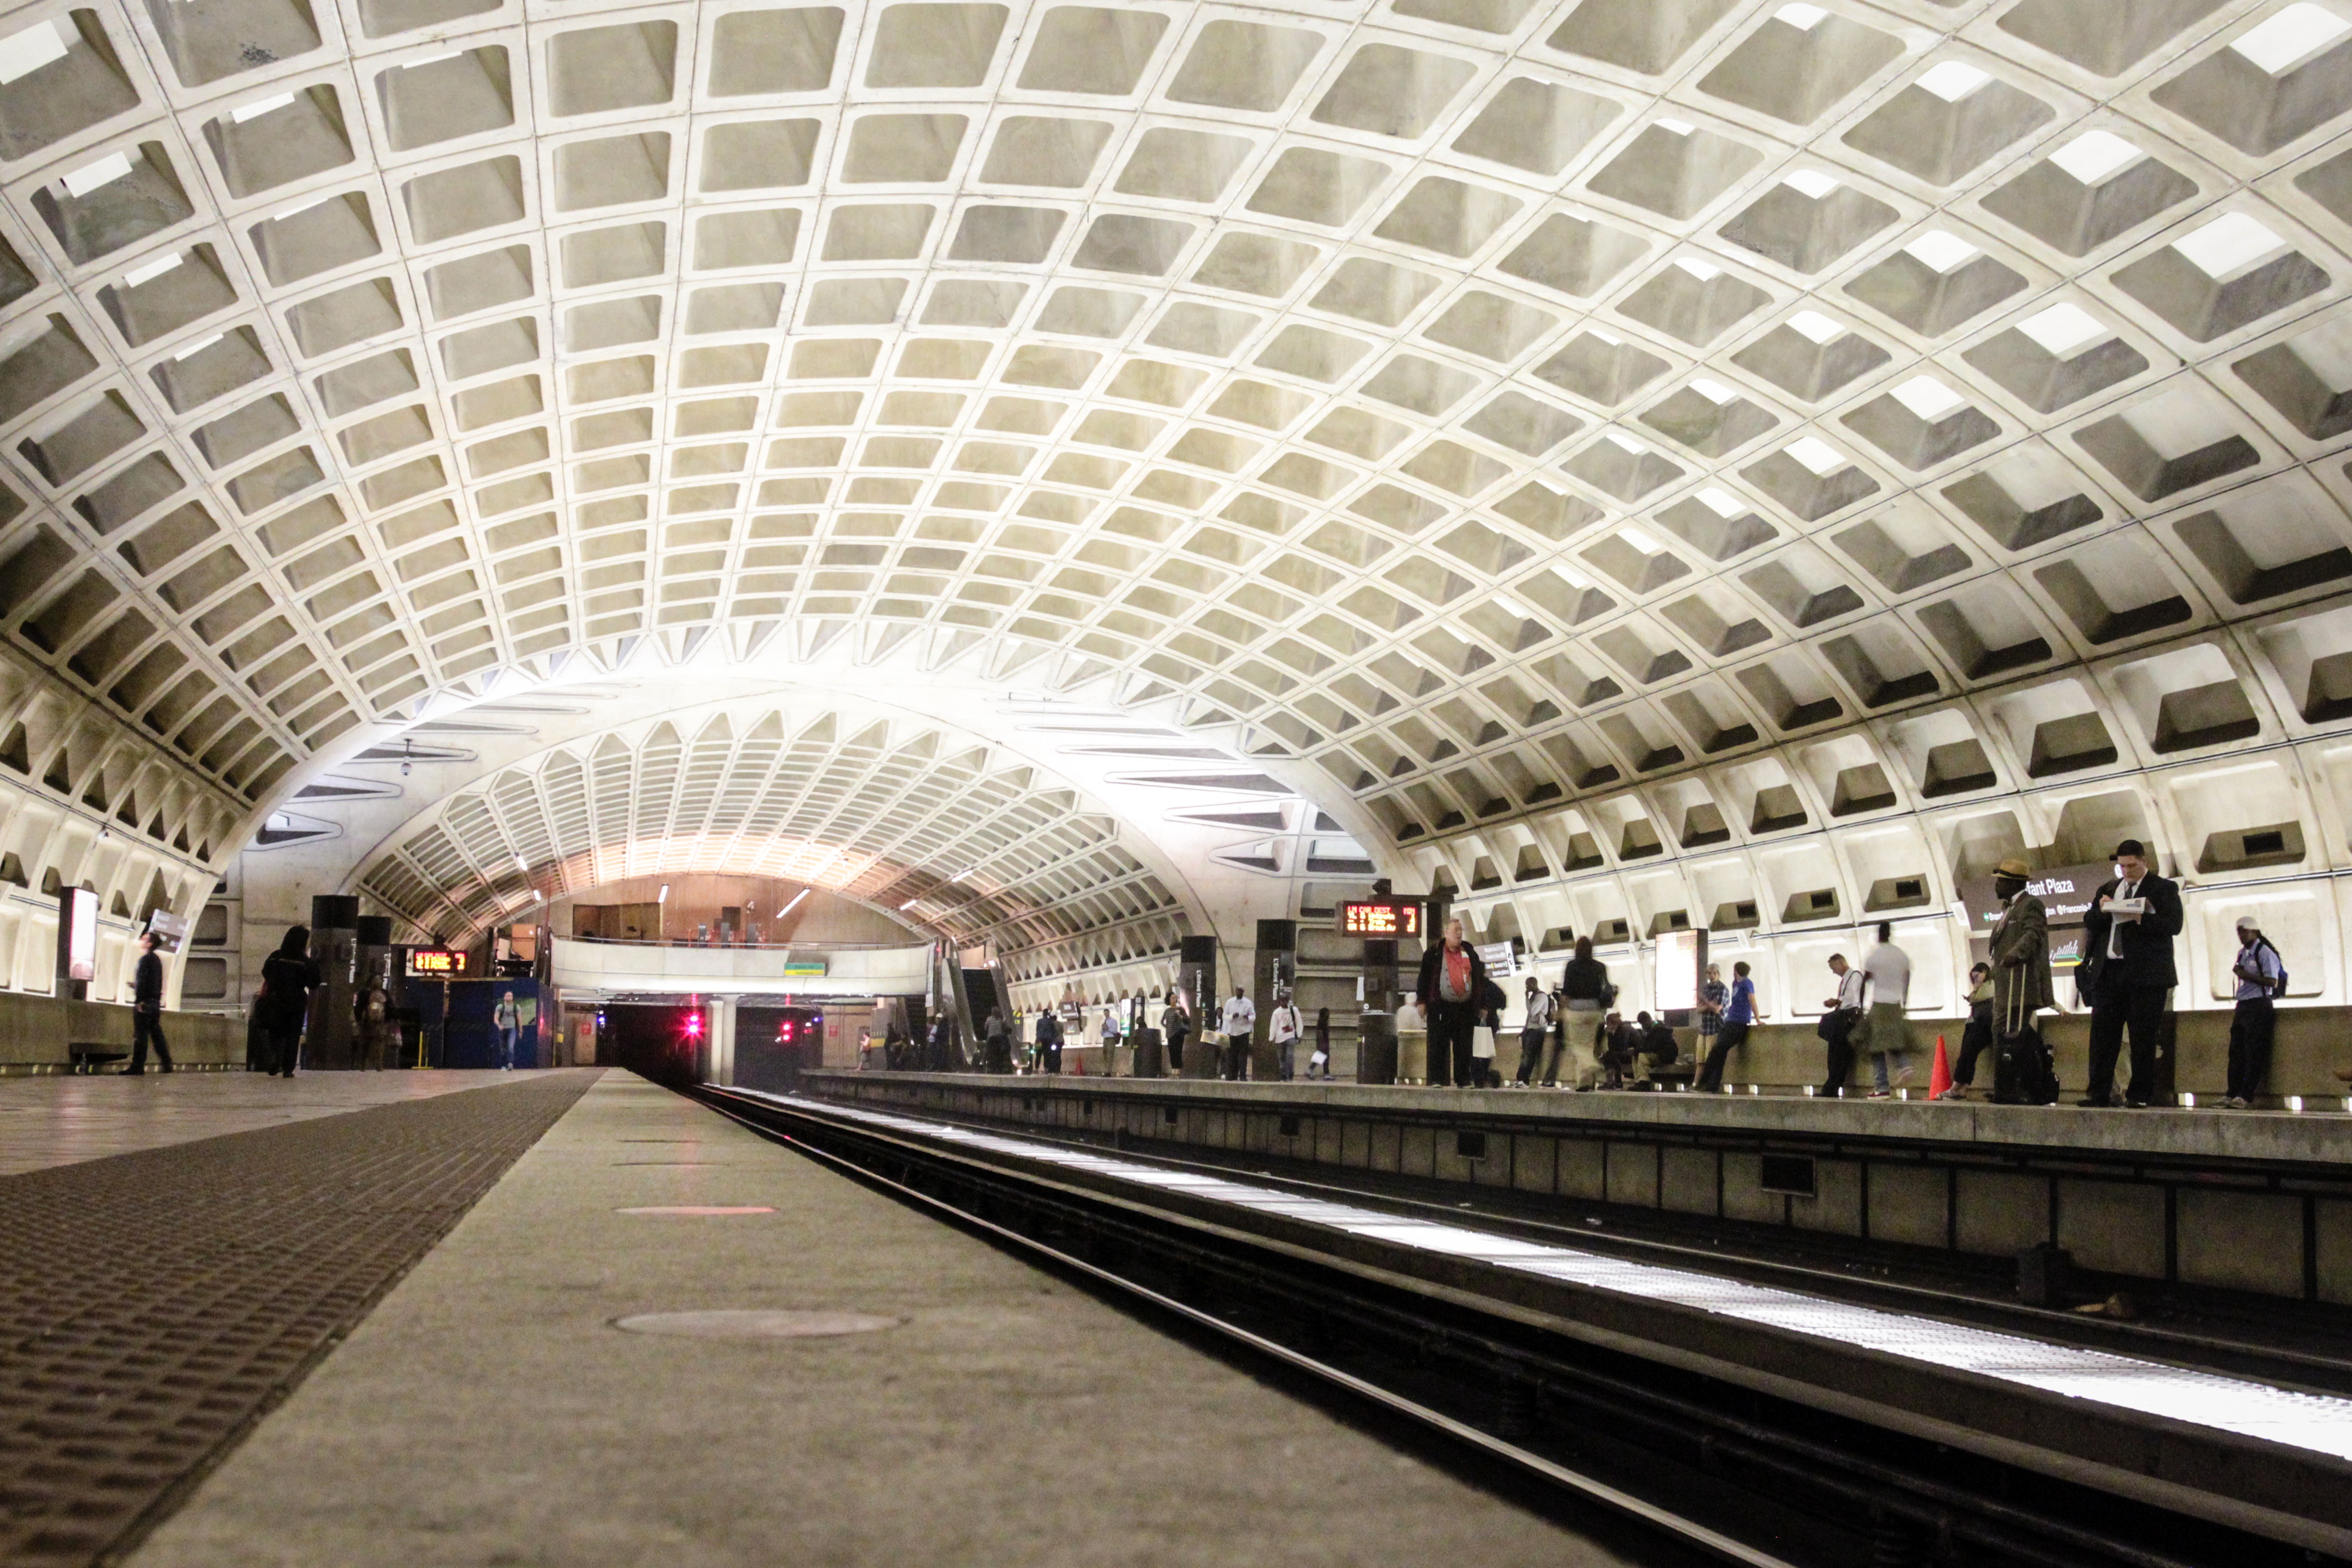
railway, city, train, travel, subway, metro, underground, motion, transportation, transport, station, train station, speed, public transport, airport terminal, metro station, infrastructure, passenger, metropolitan area, rapid transit